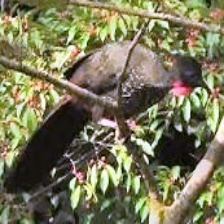
Species: BAND TAILED GUAN
Scientific name: PENELOPE ARGYROTIS